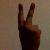
The image shows a hand gesture representing the number 2 in Indian Sign Language.